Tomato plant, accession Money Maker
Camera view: vertical (180 deg); turntable rotation: 30 degrees
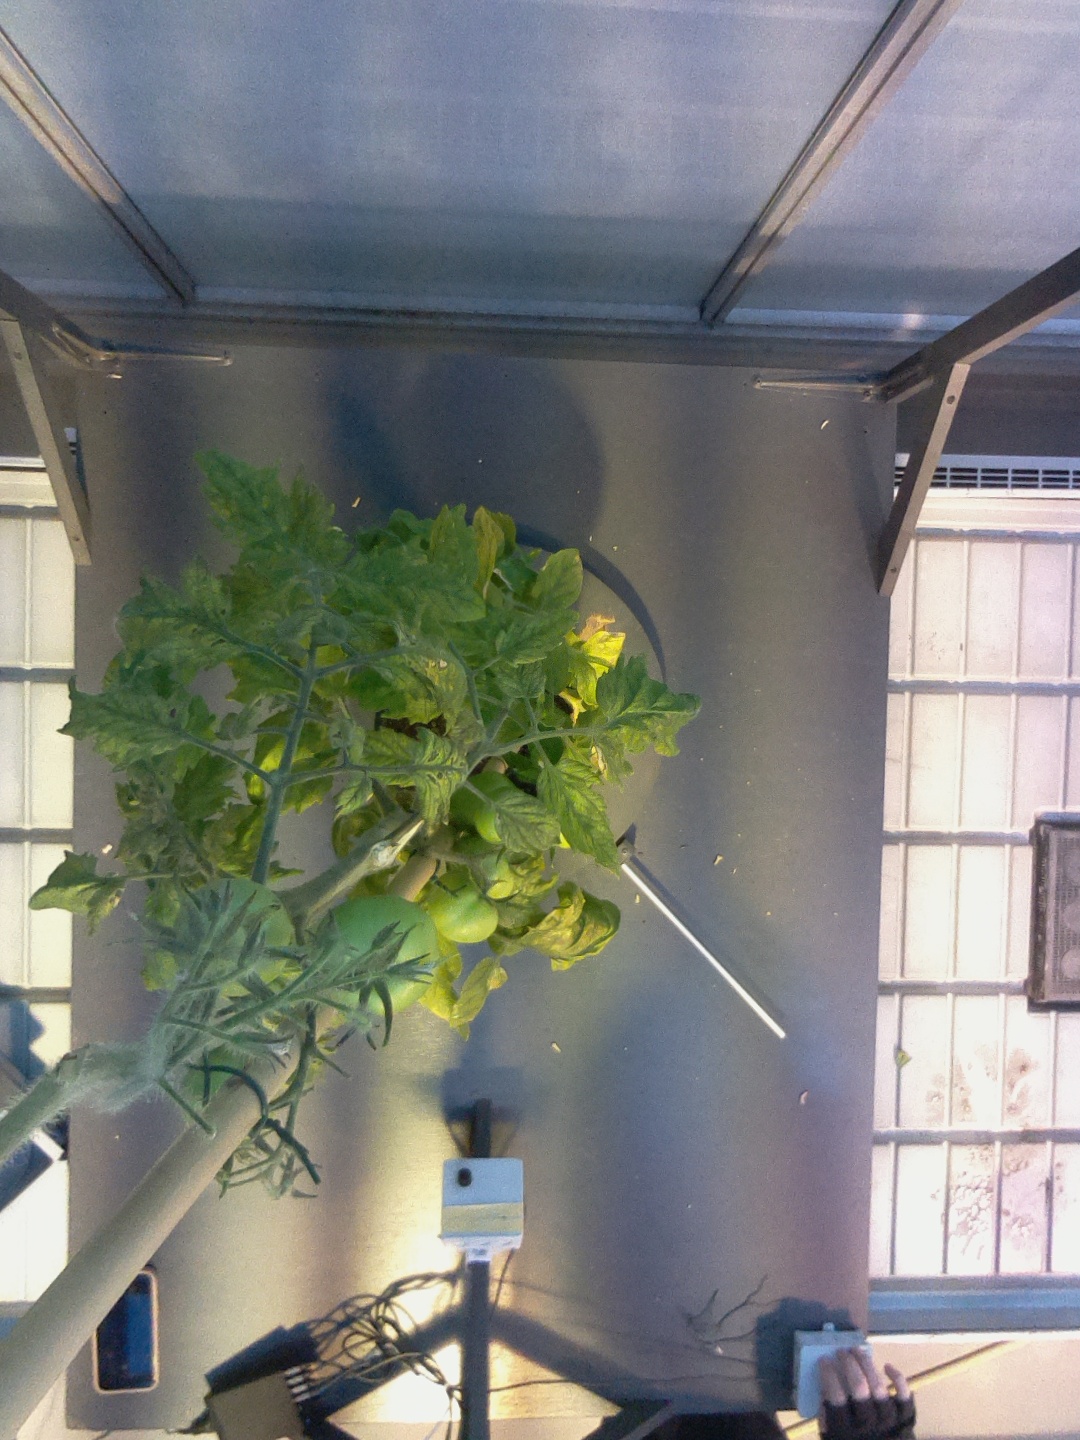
BBCH growth stage 79: 90% -100% of final fruit size